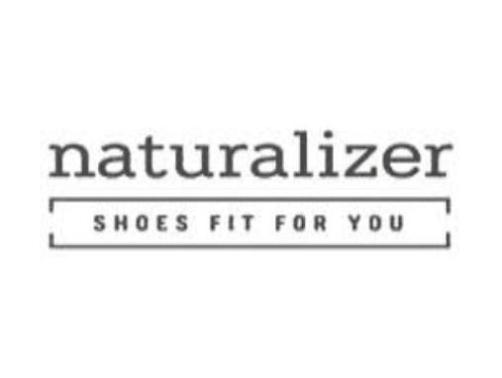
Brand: naturalizer-1
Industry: Clothes